Al-Shorta SC

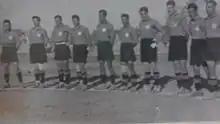
Al-Shorta players lining up before a match in 1937.

From the 1951–52 season, Madaris Al-Shorta and Al-Quwa Al-Siyara combined to form the Al-Shorta Select XI 'A' and 'B' teams to compete in the region's top-flight and second division respectively. Al-Shorta Select XI 'A' finished as runners-up of the top-flight in 1957–58, while Al-Shorta Select XI 'B' finished as runners-up of the second division in 1958–59. In 1960, the Police Games Committee (later renamed to Police Games Directorate) was formed to control Police sports in Iraq, and they decided to expand the Police force's sporting activities for the 1960–61 season. Al-Quwa Al-Siyara re-entered the IFA's football pyramid as an individual team, joining the regional second division along with newly-formed Police teams Aliyat Al-Shorta and Shortat Al-Najda, while the Al-Shorta Select XI 'A' and 'B' teams continued to compete in the top-flight and second division respectively. After finishing as Iraq Central FA Premier League runners-up again in 1960–61, Al-Shorta Select XI 'A' won the league title for the first time in the 1962–63 season.